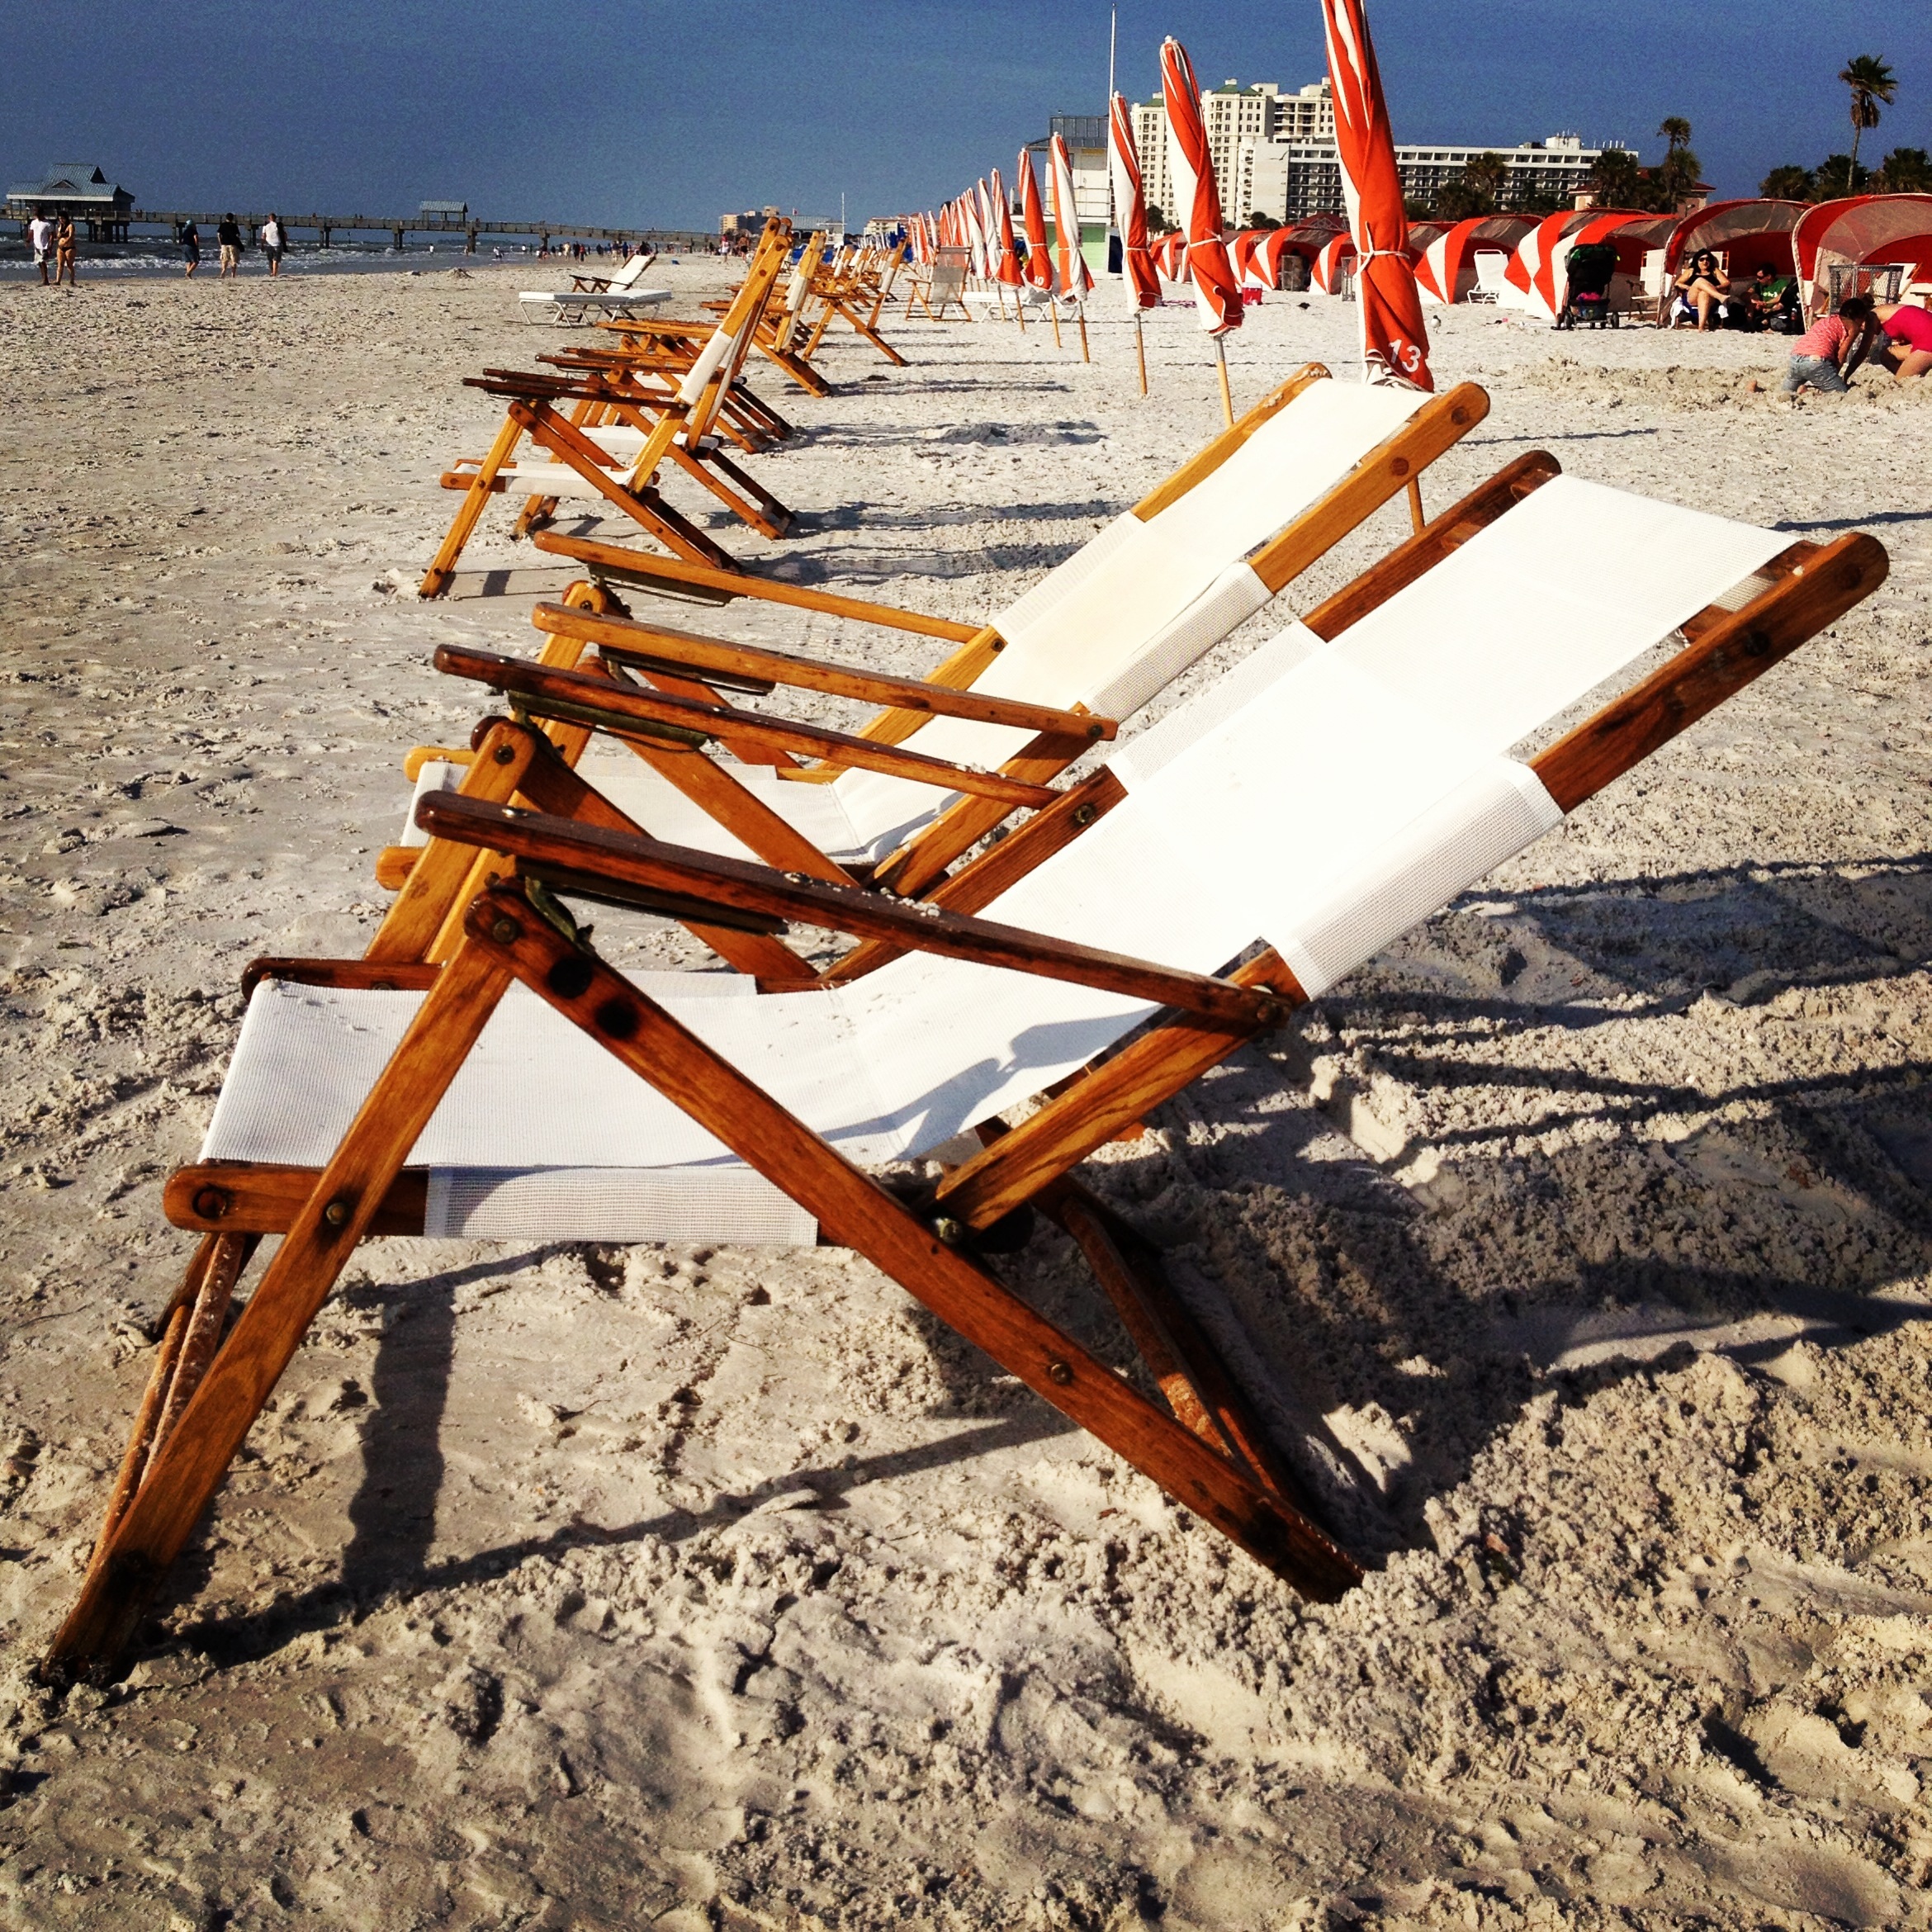
beach, sea, coast, sand, ocean, wood, shore, chair, summer, vacation, vehicle, relax